Ipswich, Queensland

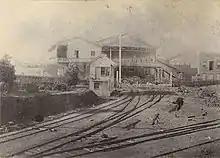

From the 1840s onward, Ipswich was becoming an important river port for growing local industries such as coal and wool from the Darling Downs and a regular paddlesteamer service from Brisbane Town, "The Experiment", was established in 1846. This, and other steamer services, remained the primary form of mass/bulk transport between the two cities until 1876, when the construction of the original Albert Bridge, spanning the Brisbane River at Indooroopilly, completed the railway line begun between Ipswich and Brisbane in 1873.